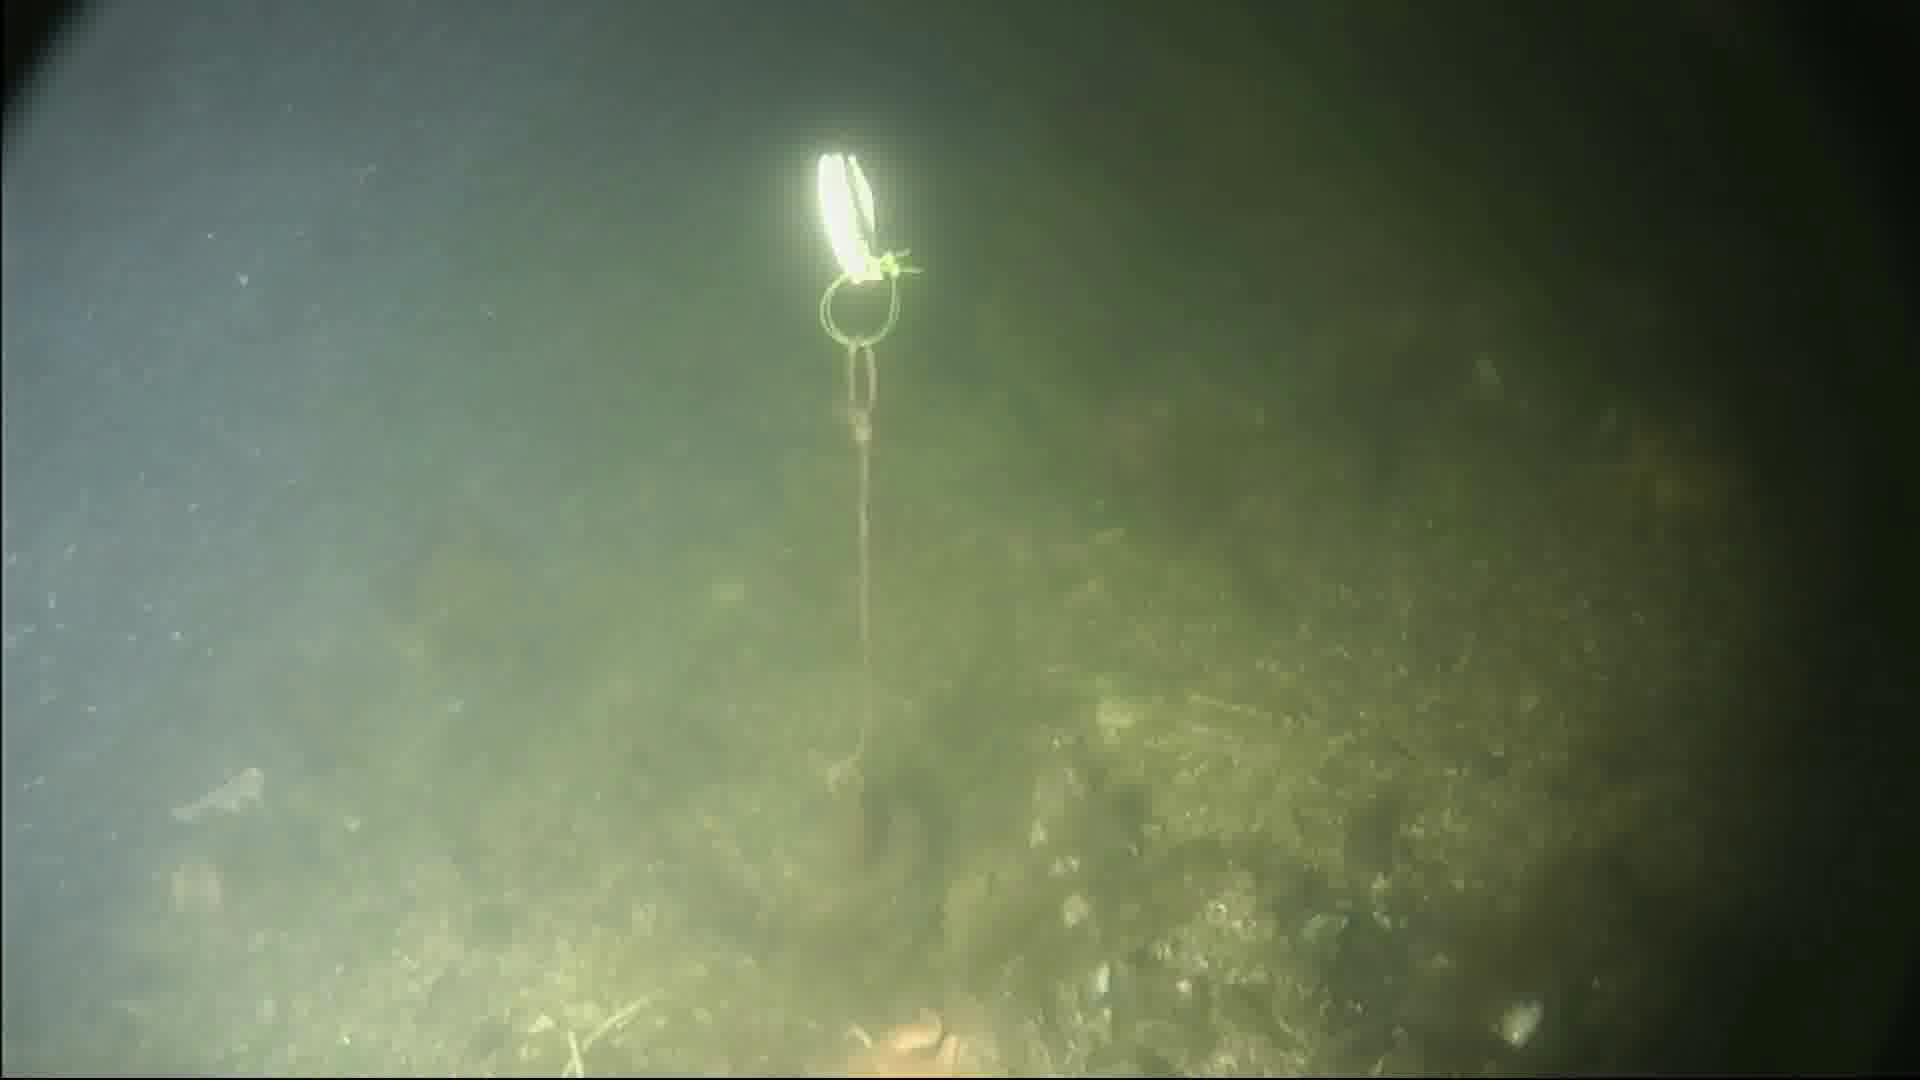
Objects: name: starfish
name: shrimp